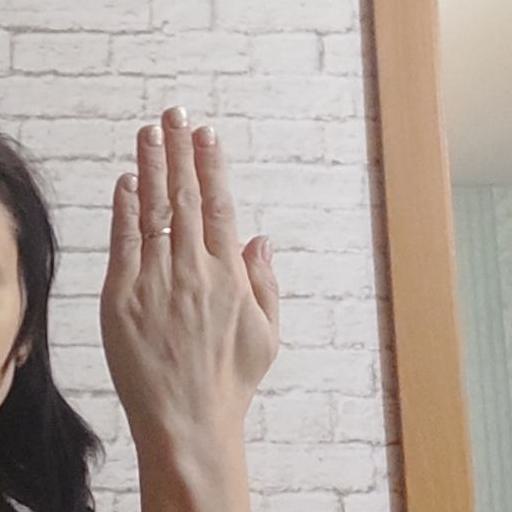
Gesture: stop_inverted